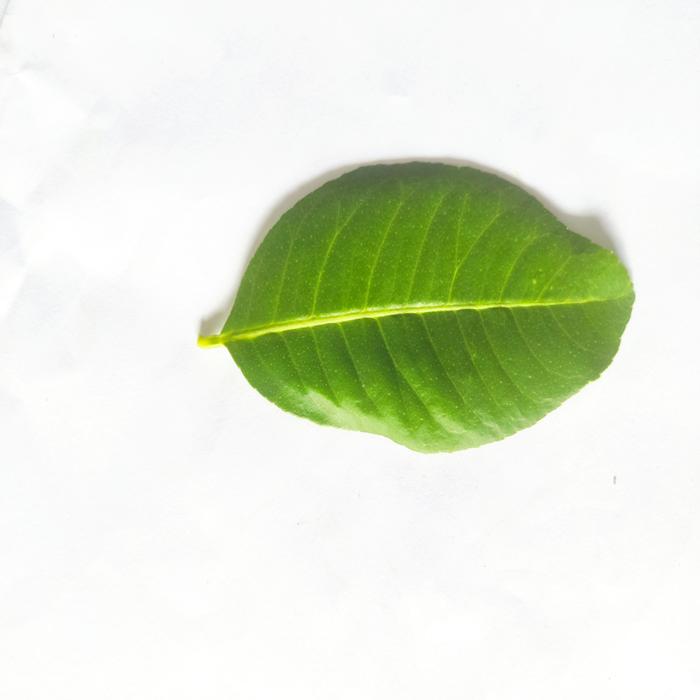
Crop: Lemon
Leaf condition: Healthy_Leaf